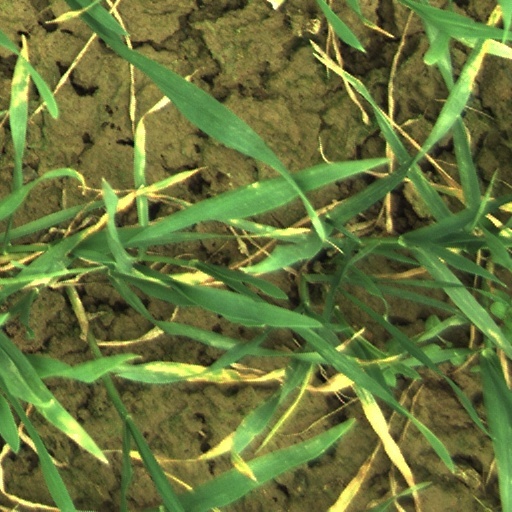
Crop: wheat